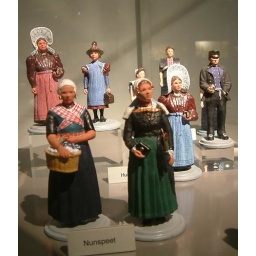
Dutch national costume figurines made of pewter by Joop Andriessen | Nederlandse klederdracht figuren van tin gemaakt door Joop Andriessen